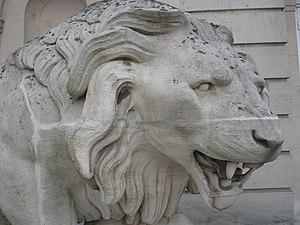
Lion de la préfecture de Troyes
Cet article recense les monuments historiques de Troyes, en France.